Cardassian

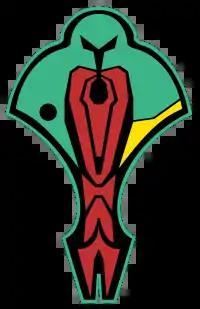
The emblem of the Cardassian Union, as devised for "The Next Generation"

The Cardassians were invented by the writers of "" for the show's fourth season episode "", written by Stuart Charno, Sara Charno, and Cy Chermak, with teleplay by Jeri Taylor. It was first screened in January 1991. The script related that the Cardassian Union and the United Federation of Planets—of which Earth was a part—were involved in skirmishes for many years but had signed a peace treaty.